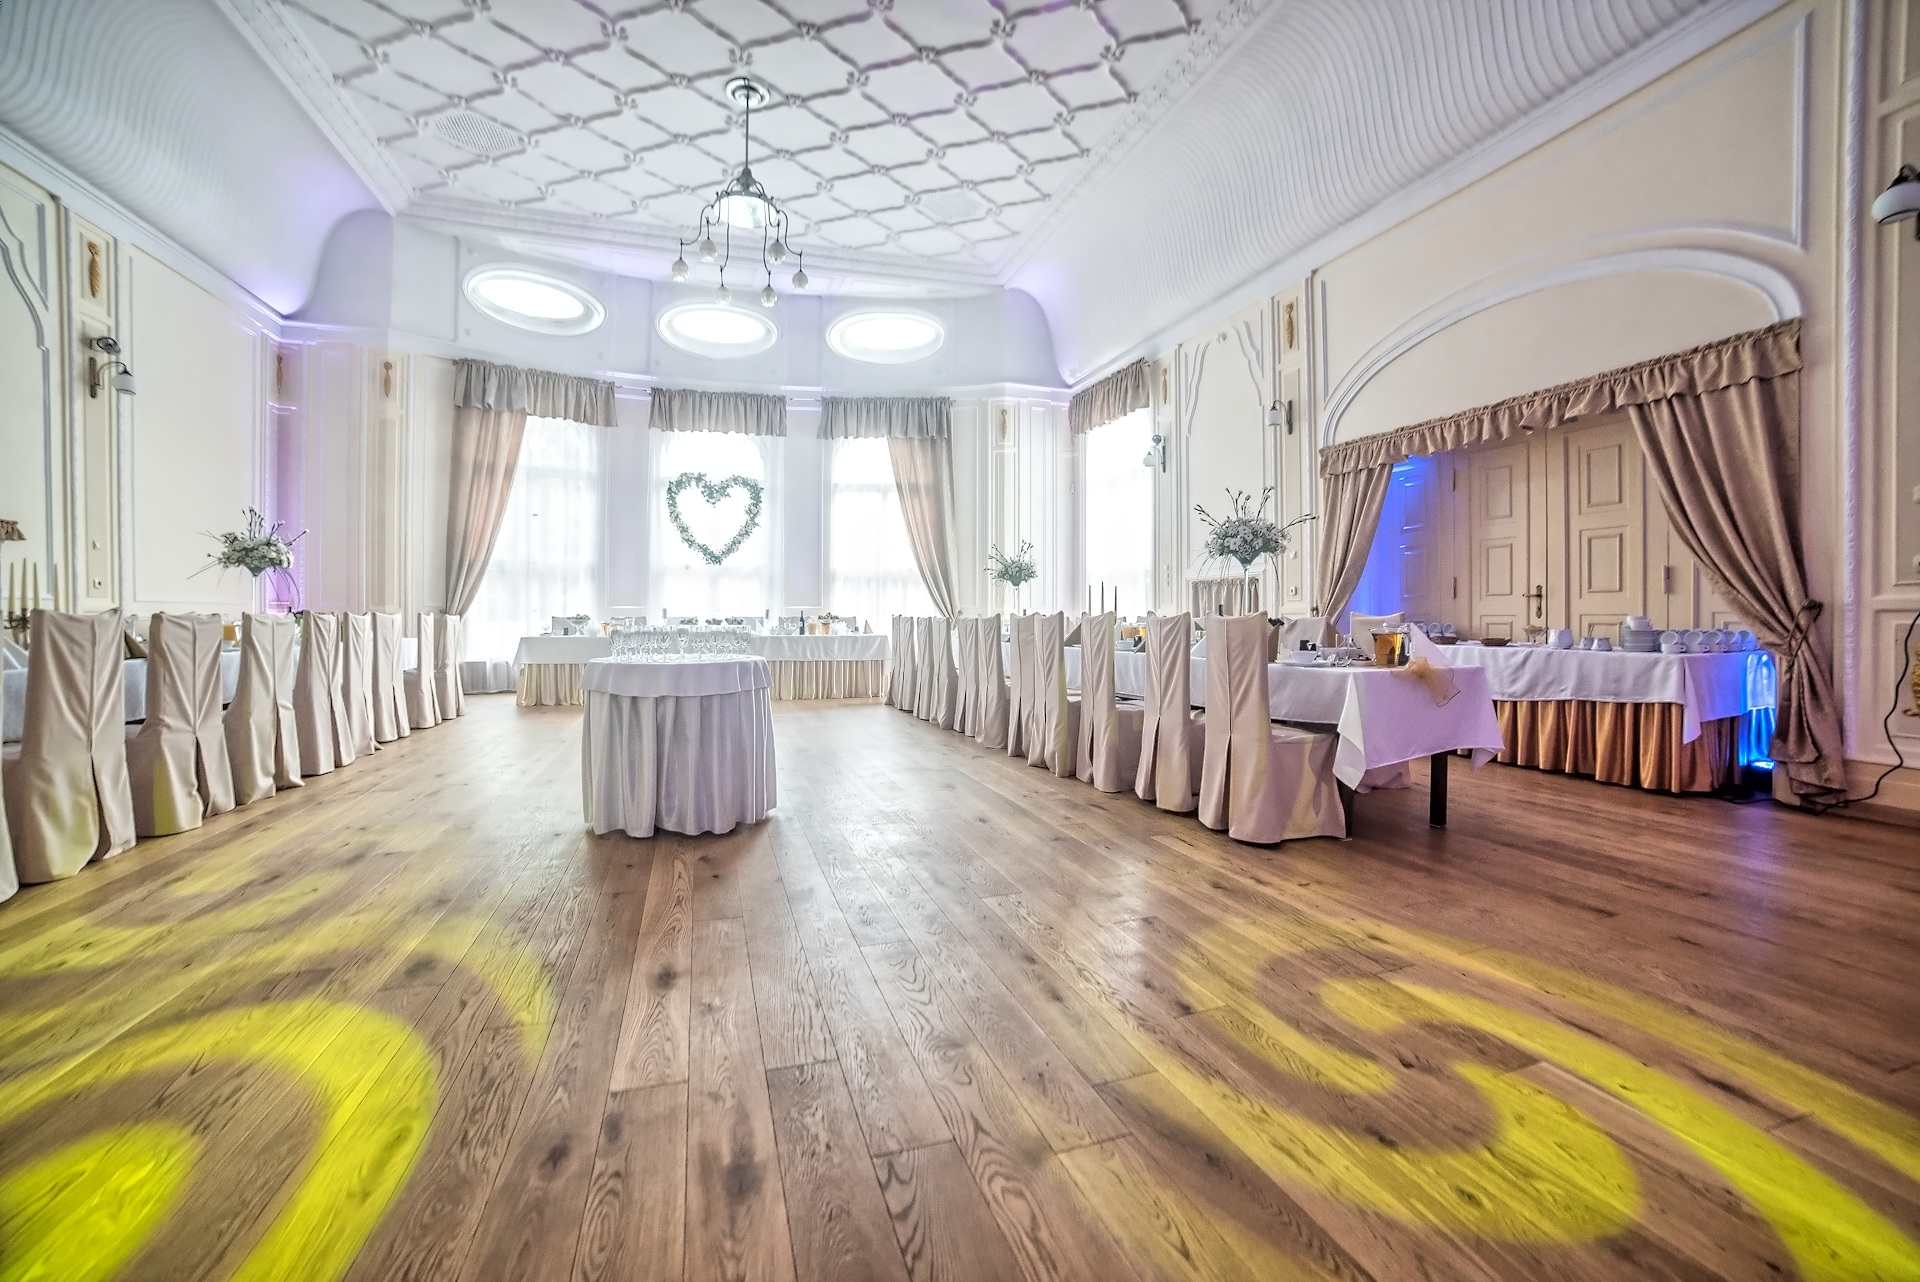
white, mansion, floor, restaurant, decoration, hall, property, wedding, tablecloth, arrangement, aisle, design, decorative, composition, beautiful, ballroom, event, estate, porcelain, lobby, plates, wine glasses, the interior of the, dining table, the adoption of, flooring, the ceremony, wood flooring, doily, function hall